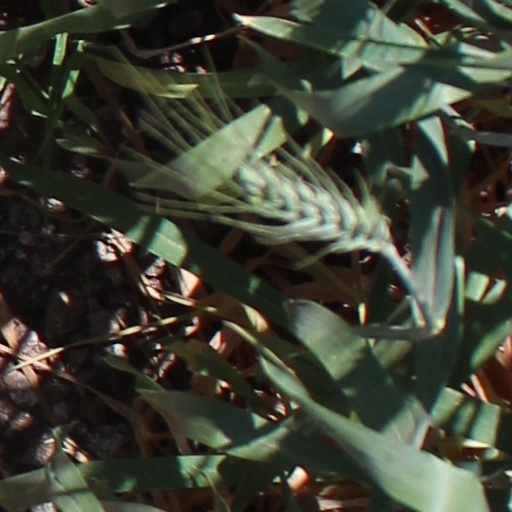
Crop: wheat